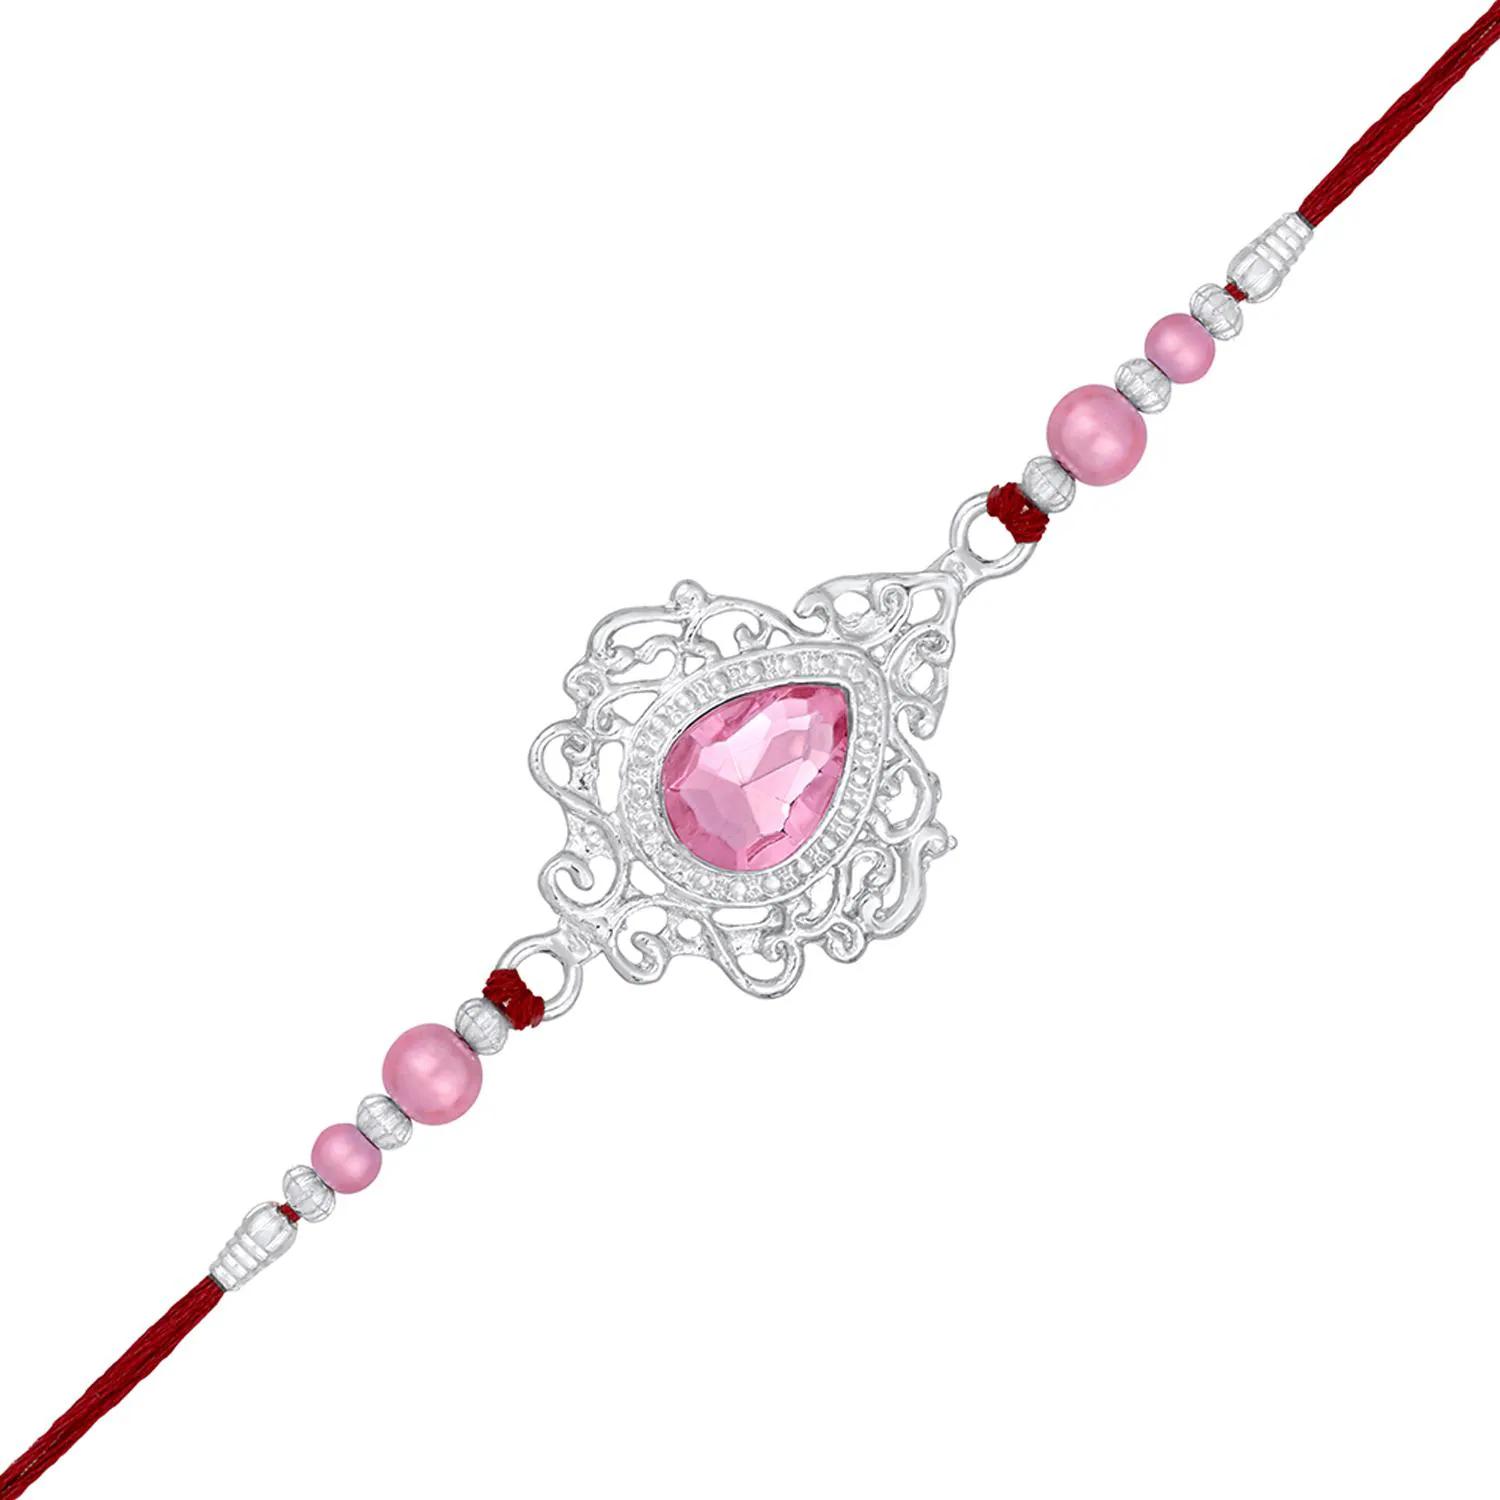
 Mahi Rhodium Plated Pink Crystals Studded Simple and Classic Rakhi for Bhaiya, Brother, Bhai, Bro (RA1100798RPin)
Type: Rakhis
Brand: Mahi
Price: Rs. 229
 Celebrate Raksha Bandhan with our exquisitely crafted Rakhi, designed to strengthen the bond between siblings. This traditional Rakhi features intricate beadwork and durable thread, ensuring it stands the test of time. Handmade with care, each Rakhi is a unique and meaningful gift for your brother. Each Rakhi carries heartfelt blessings and good wishes for your brother's well-being and success. Celebrates the bond of love and protection between siblings, a cherished tradition in Indian culture.
Features: The Rakhi is adorned with vibrant colors and attractive embellishments that add a touch of elegance to the celebration.,Content in Box : 1 Rakhi ; Cultural Significance: This beautiful Rakhi will acknowledge your love for Your Brother with the promise that your bond with him will grow stronger as time goes on.,Vibrant Colors: Adding bright and playful colors to the celebration will make it stand out and make it more enjoyable.,Celebrate the bond of love and protection with our exquisite Rakhis. Share the joy of Raksha Bandhan Festival with this beautiful Rakhi, a token of love, protection and blessings.,Adjustable Size and Easy to tie: Designed to fit wrists of all sizes. It is simple and easy to tie the Rakhi securely and effortlessly.
Included: 1 Rakhi